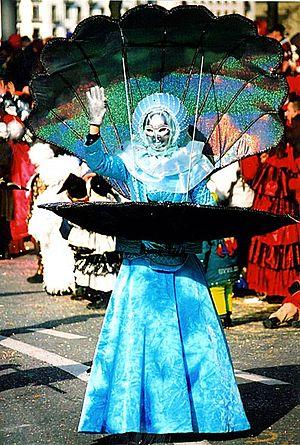
Le carnaval de Lucerne a lieu chaque année dans la ville de Lucerne en Suisse. Il fait partie des plus gros carnavals de Suisse avec celui de Bâle. Son cortège, le Güdis-Mäntig, attire plusieurs dizaines de milliers de personnes.